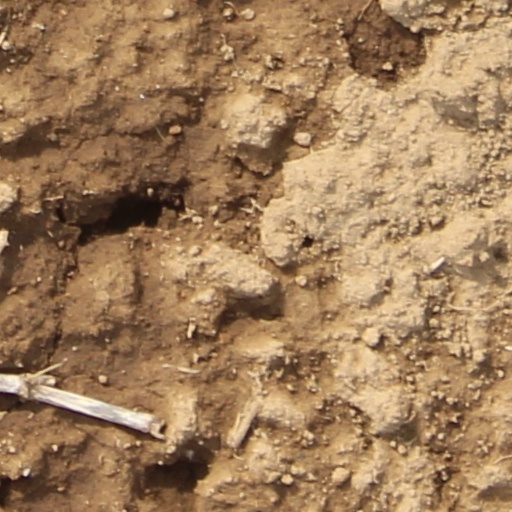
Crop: wheat